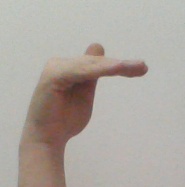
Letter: khaa